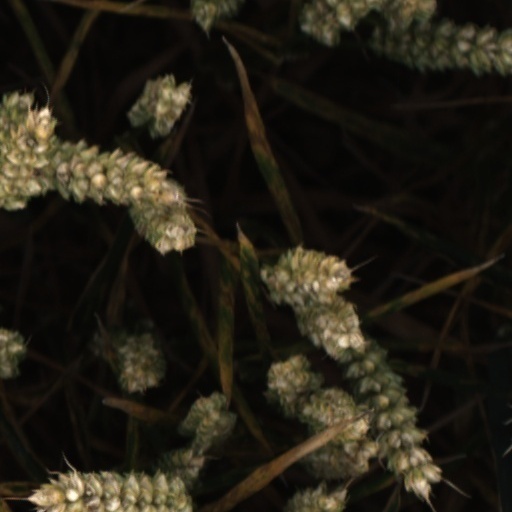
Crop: wheat